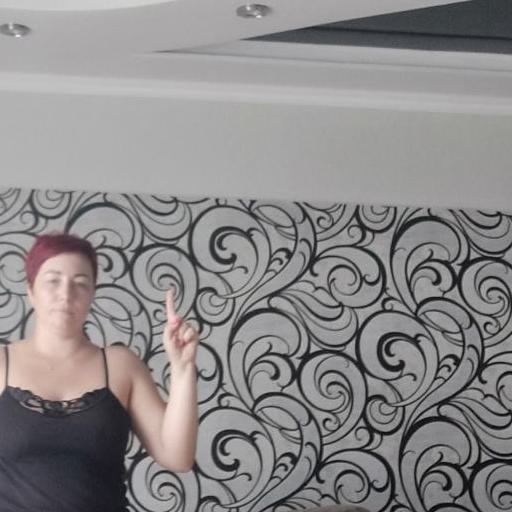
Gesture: one